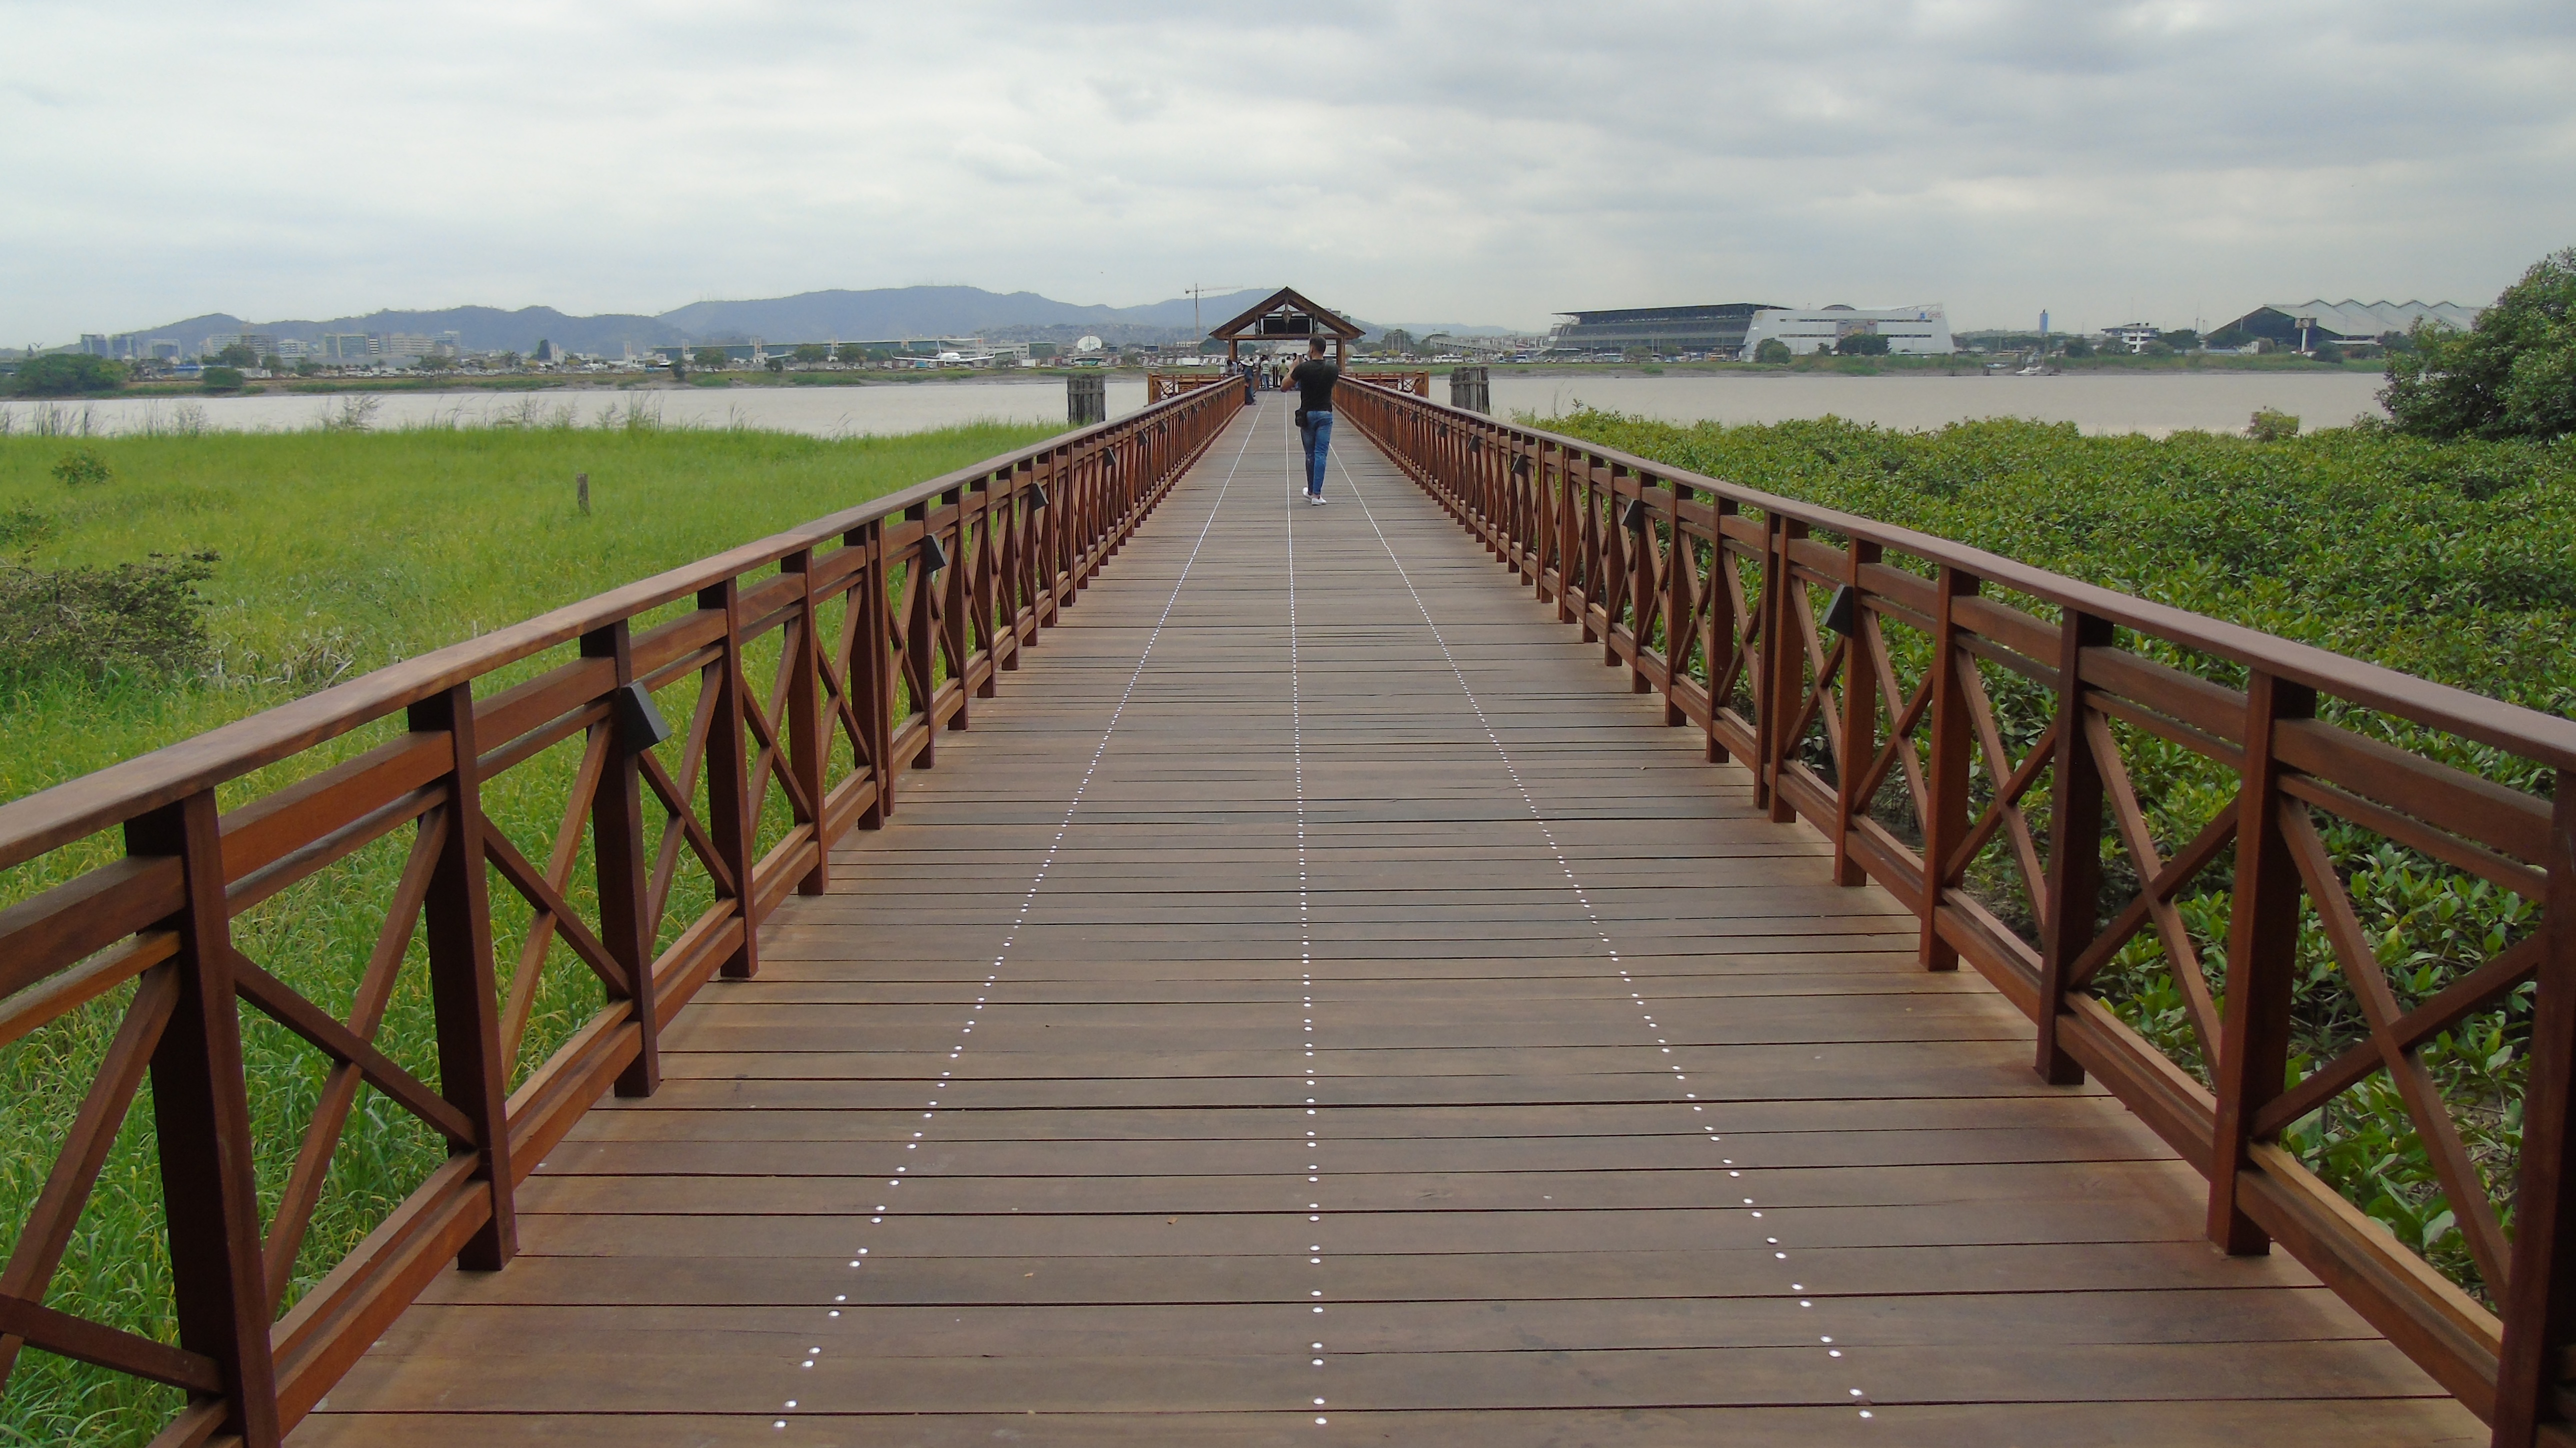
boardwalk, bridge, walkway, waterway, nonbuilding structure, outdoor structure